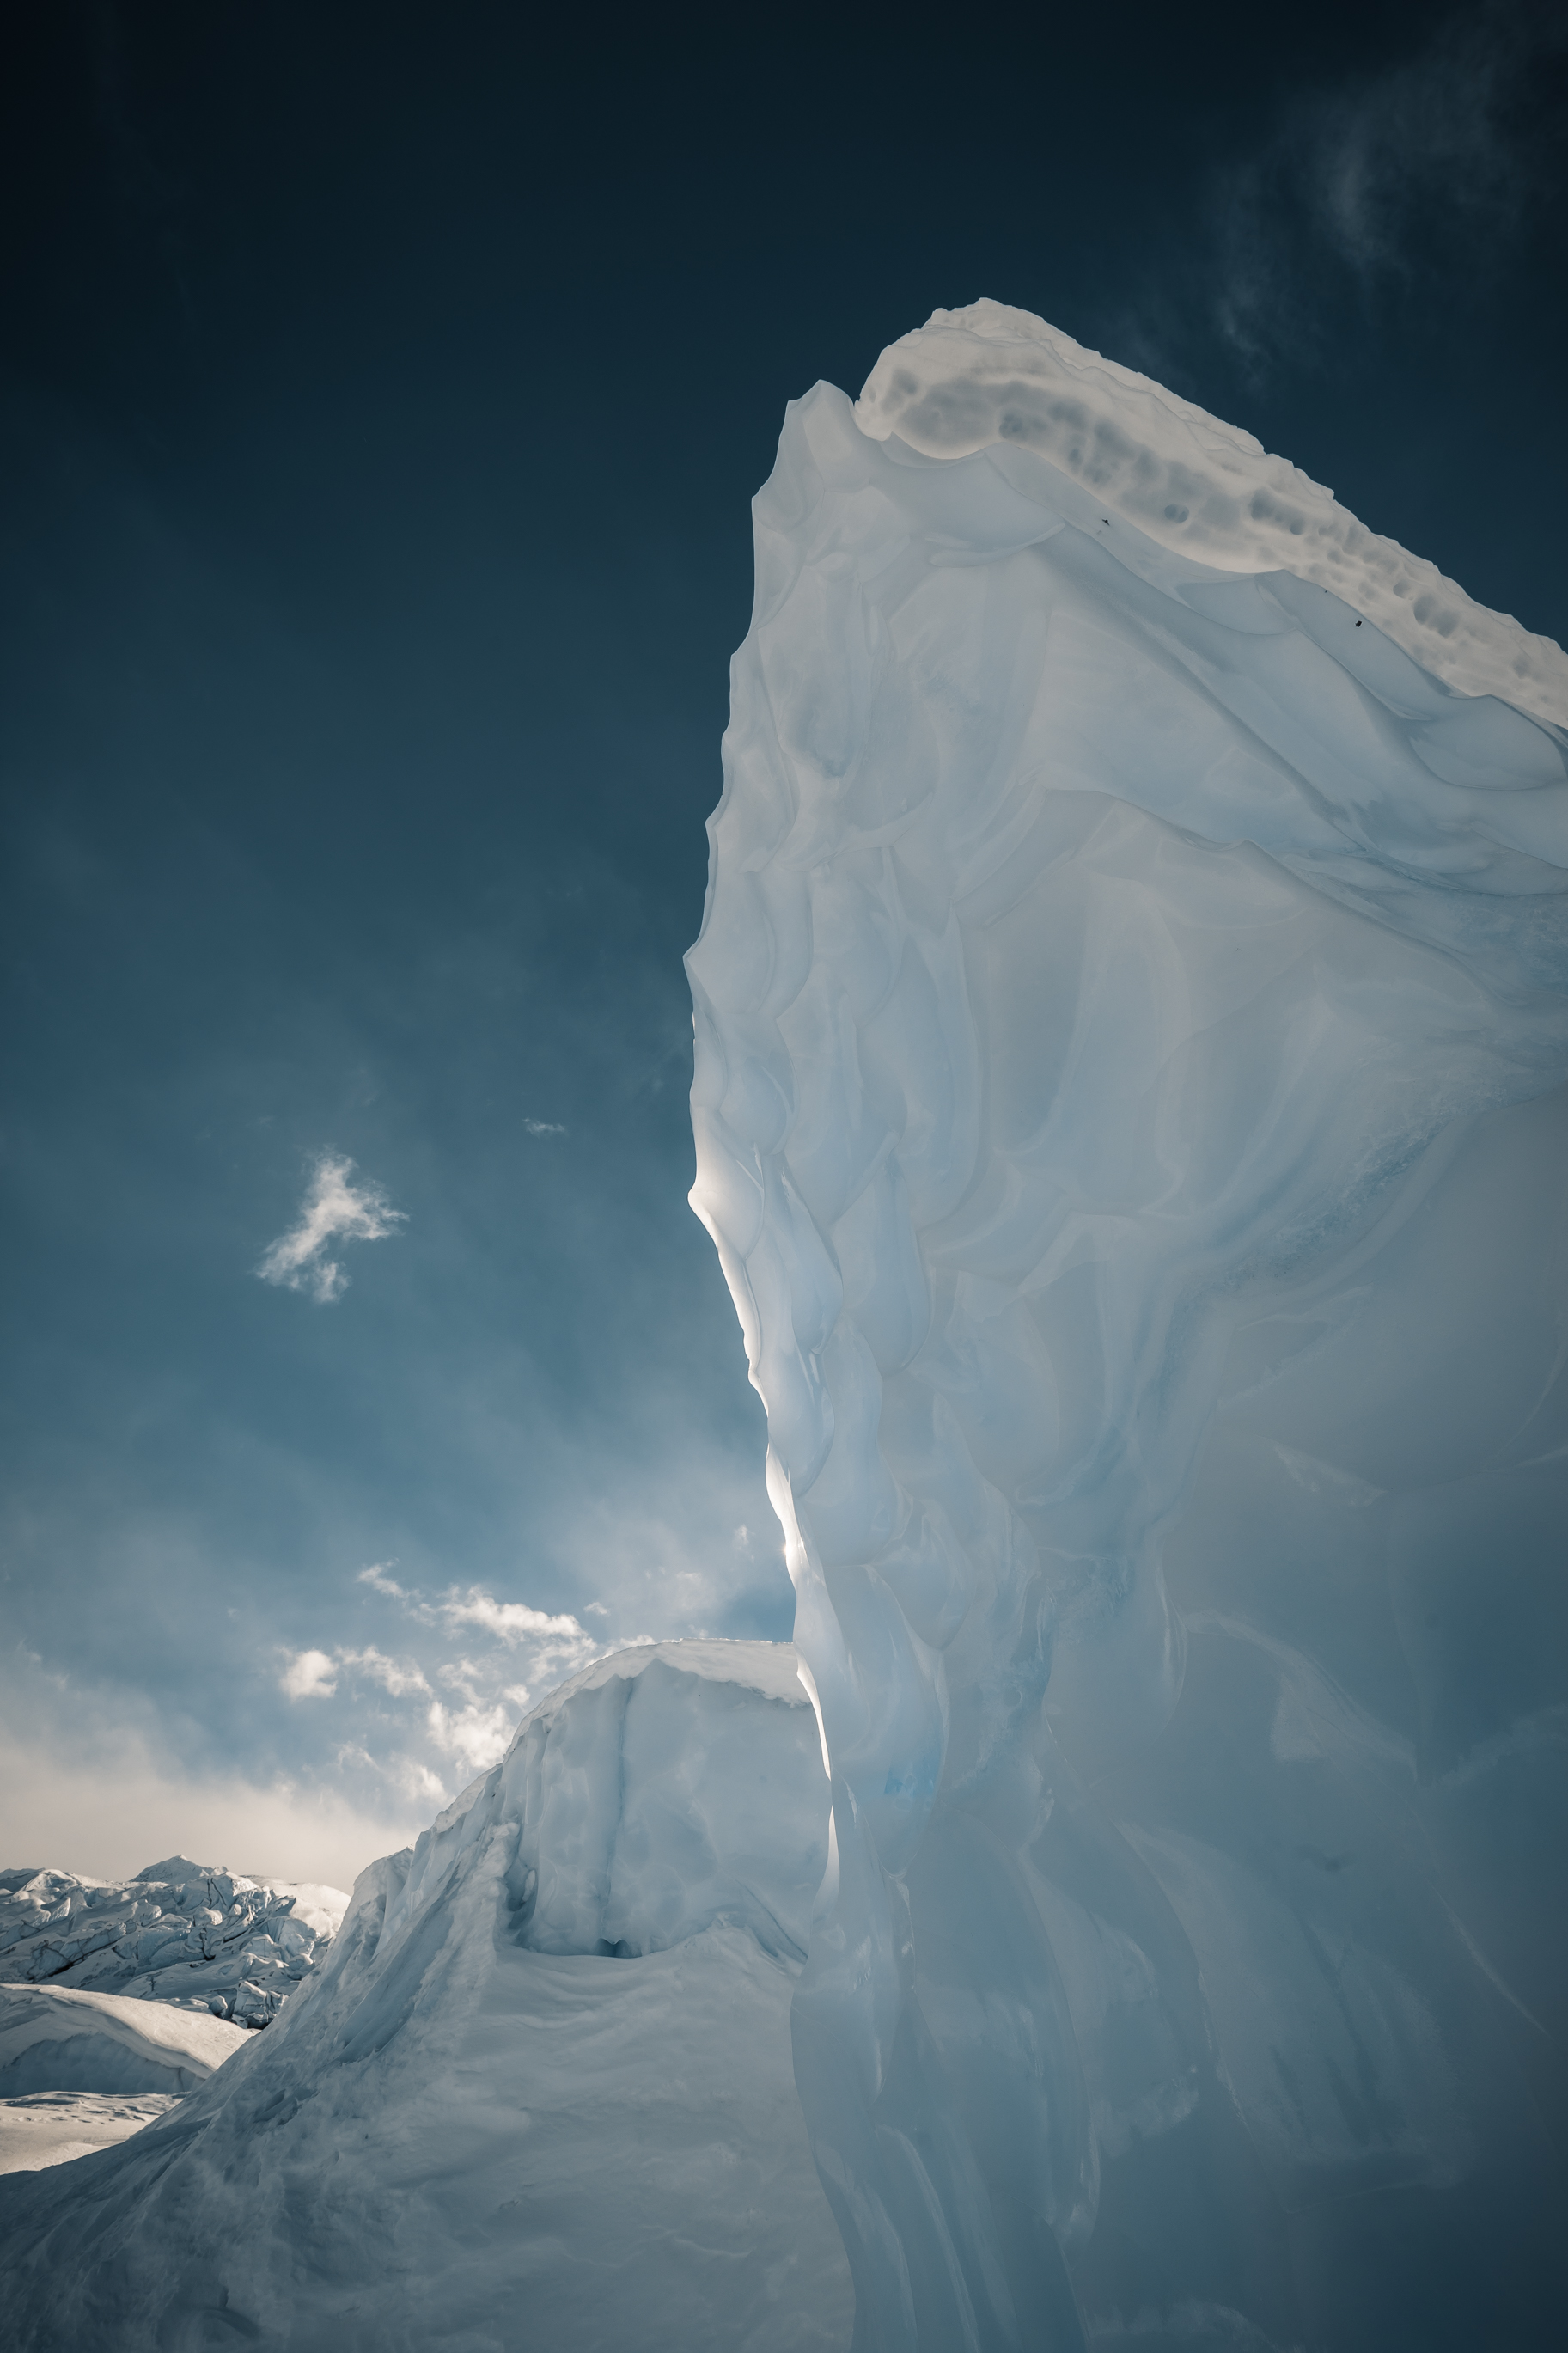
alaska, glacier, matanuska, sky, mountainous landforms, freezing, iceberg, mountain, mountain range, ice, atmosphere, arctic, cloud, ice cap, glacial landform, geological phenomenon, snow, daytime, winter, phenomenon, sea ice, polar ice cap, ridge, summit, sunlight, landscape, cirque, formation, fell, nunatak, massif, alps, computer wallpaper